Chemours

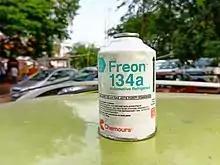
Freon 134a refrigerant for car AC

Chemours manufactures and sells performance chemicals falling within three segments: Titanium Technologies (titanium dioxide); Fluoroproducts (refrigerants and industrial fluoropolymer resins and derivatives including Freon, Teflon, Viton, Nafion, ECCtreme ECA and Krytox); and Chemical Solutions (cyanide, sulfuric acid, aniline, methylamines, and reactive metals).